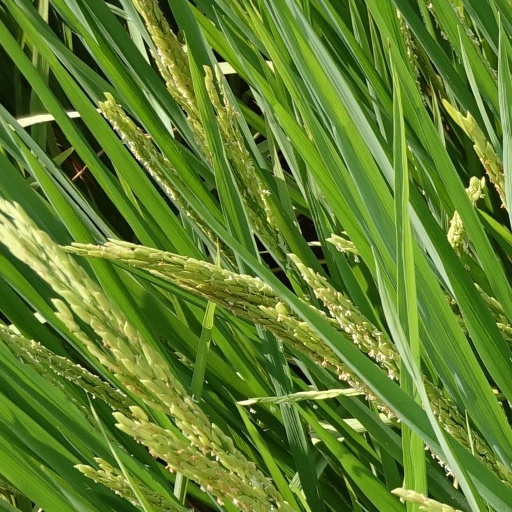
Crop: rice